Blakenhall, Cheshire

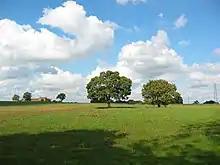
Pasture north of Blakenhall village

The civil parish has an area of . The area is rural and predominantly agricultural; farms include Half Moon Farm, Gonsley Green Farm, Lower Den Farm, Manor Farm, Doddington Mill Farm and Grange Farm. Forge Brook runs along the western boundary, Checkley Brook along the southern boundary and Mere Gutter and a tributary along or near part of the eastern boundary. Parts of these watercourses lie in steep-sided valleys. The terrain is undulating with low hills; the high point of is in the south-east corner of the parish, and there is a trig point at near Manor Farm, just to the north of Blakenhall village.